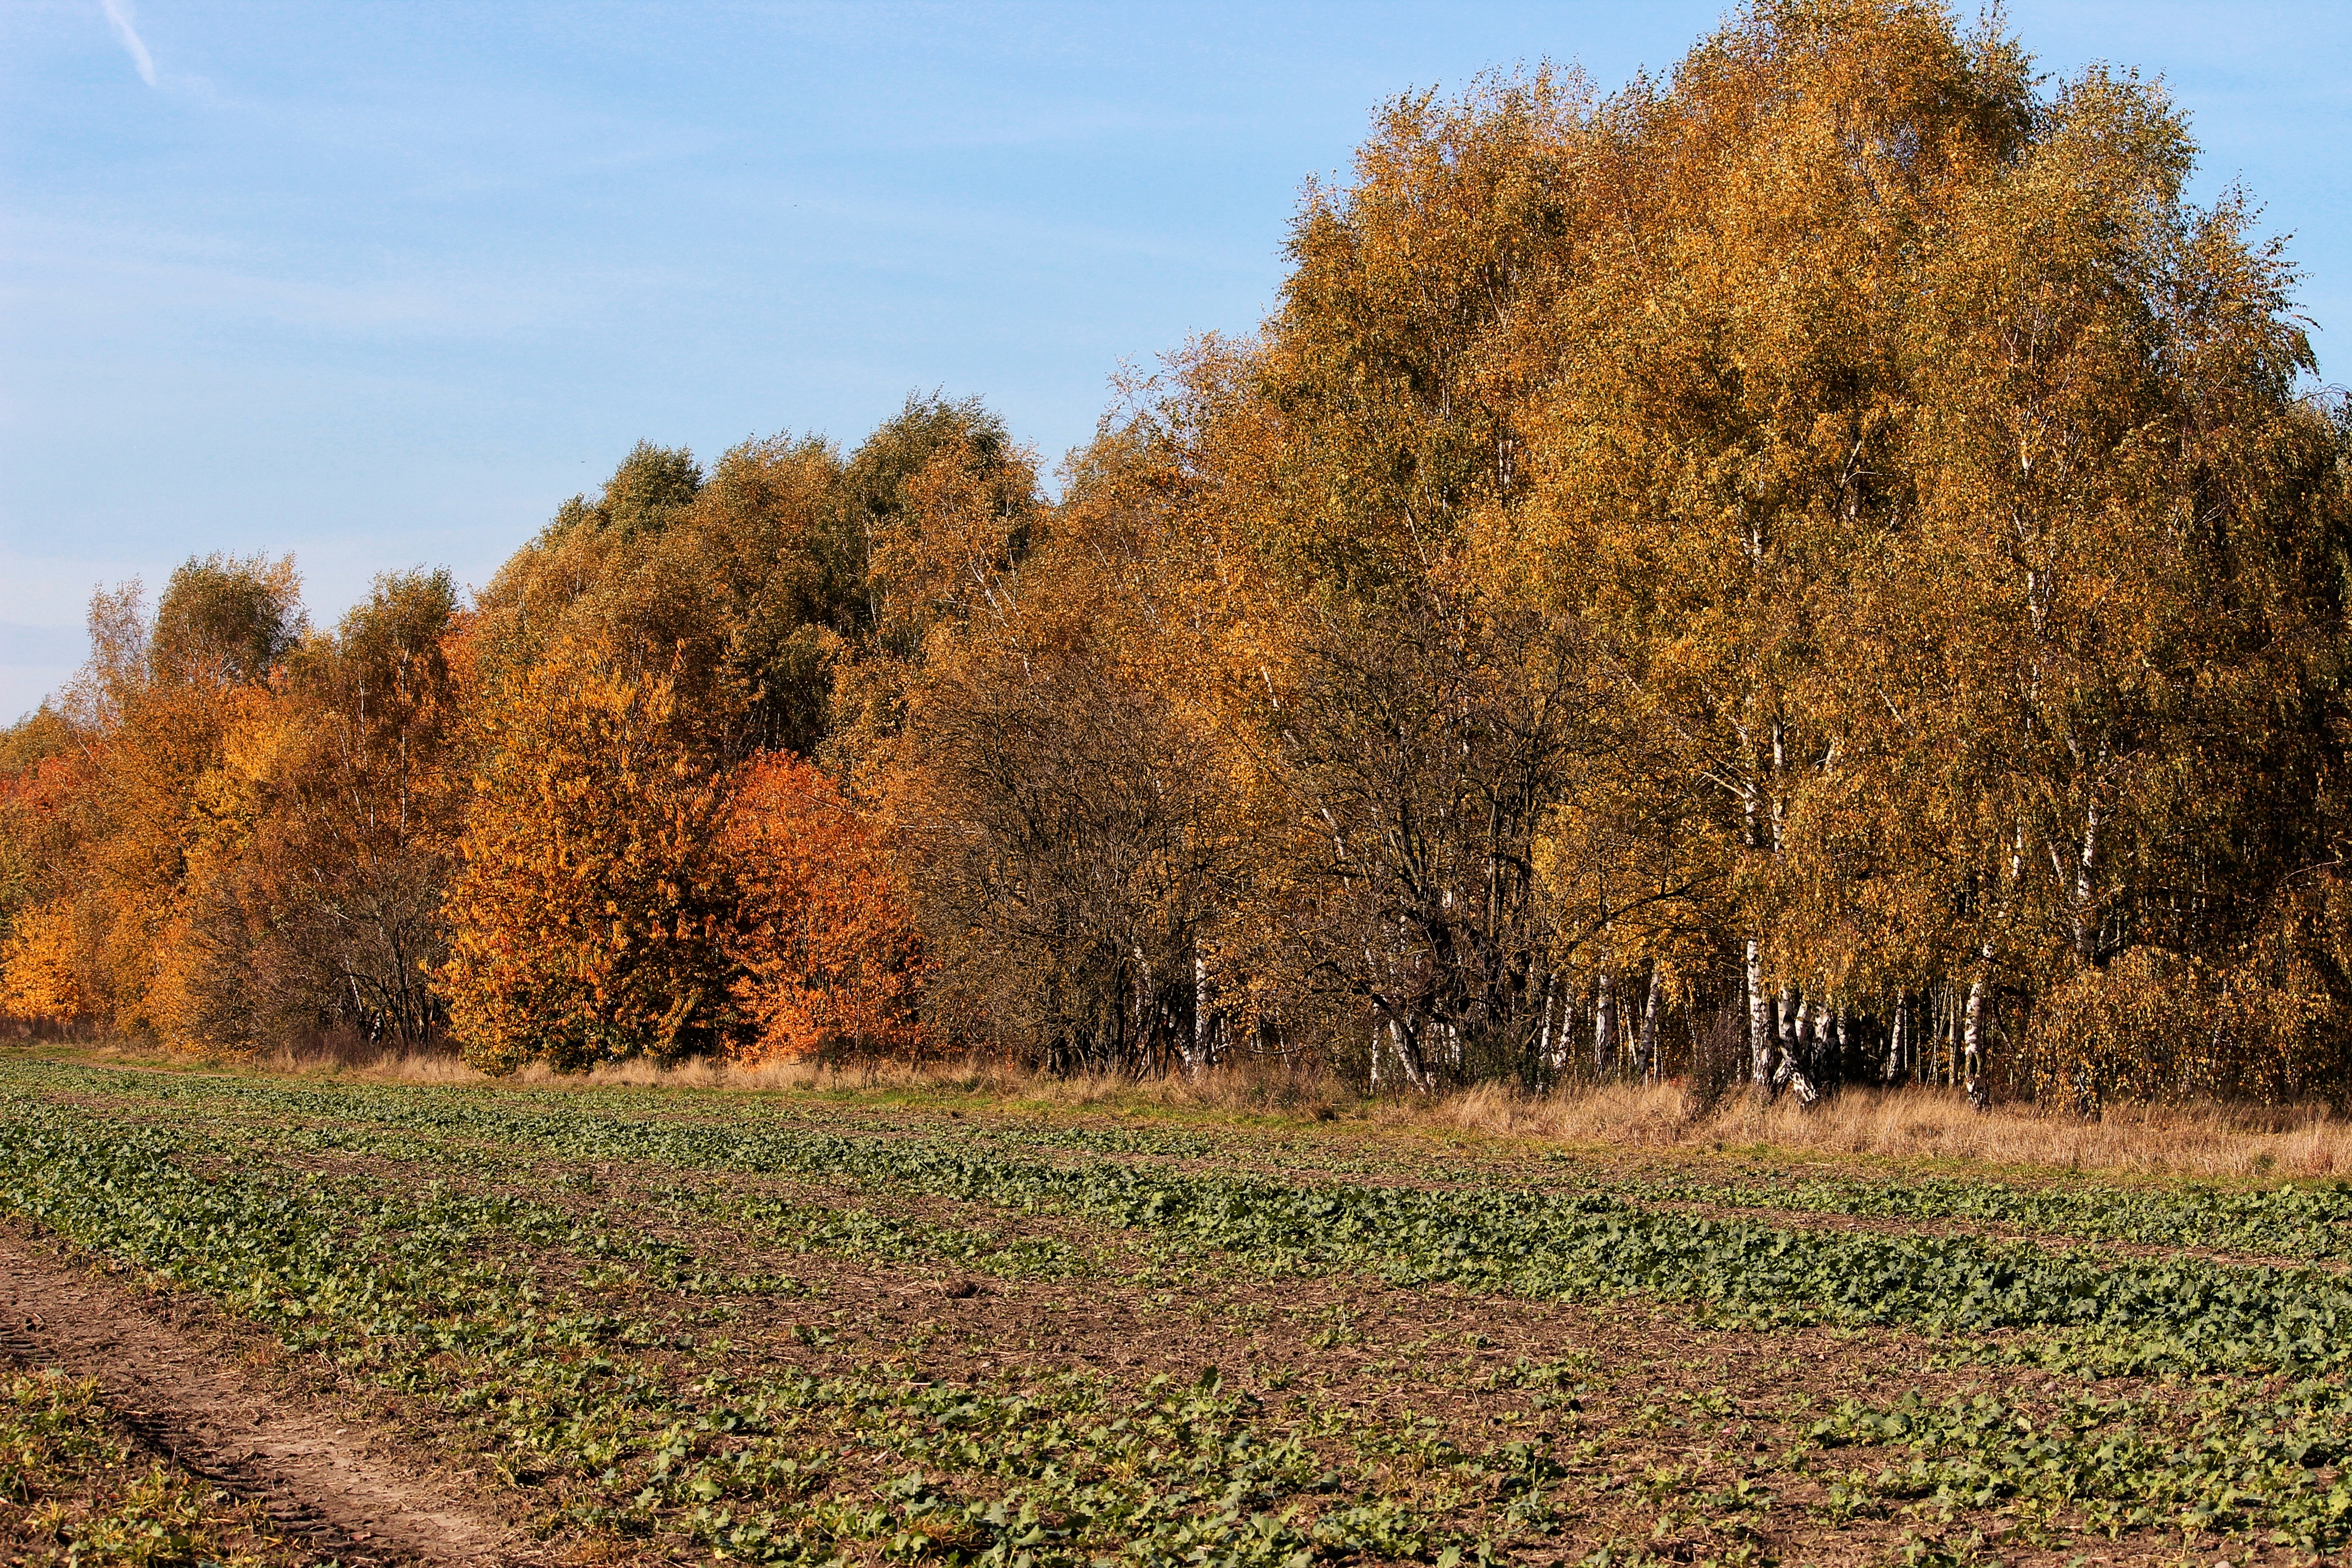
landscape, tree, nature, forest, grass, plant, field, farm, meadow, prairie, leaf, pasture, autumn, season, trees, autumn mood, shrub, deciduous, woodland, fall color, ecosystem, golden autumn, autumn colours, rural area, grass family, woody plant